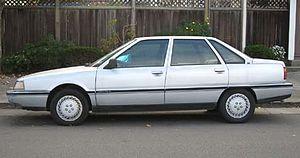
Renault Medallion
La Renault Medallion est la version destinée au marché automobile nord-américain de la Renault 21. Elle fait partie de la nouvelle gamme d’AMC lors de la prise de contrôle de ce constructeur par Renault. Elle fut commercialisée à partir de 1987, distribuée par le réseau AMC-Jeep-Renault et finit sa carrière deux ans plus tard sous le nom de Eagle Medaillon, après le rachat de Renault Amérique par Chrysler. Elle fut fabriquée par l'Usine Renault de Maubeuge.